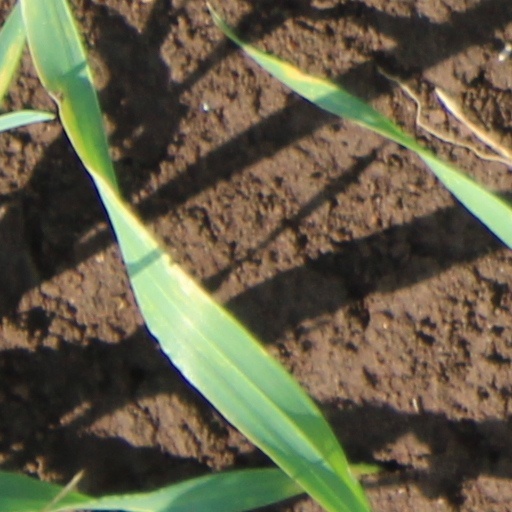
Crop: wheat